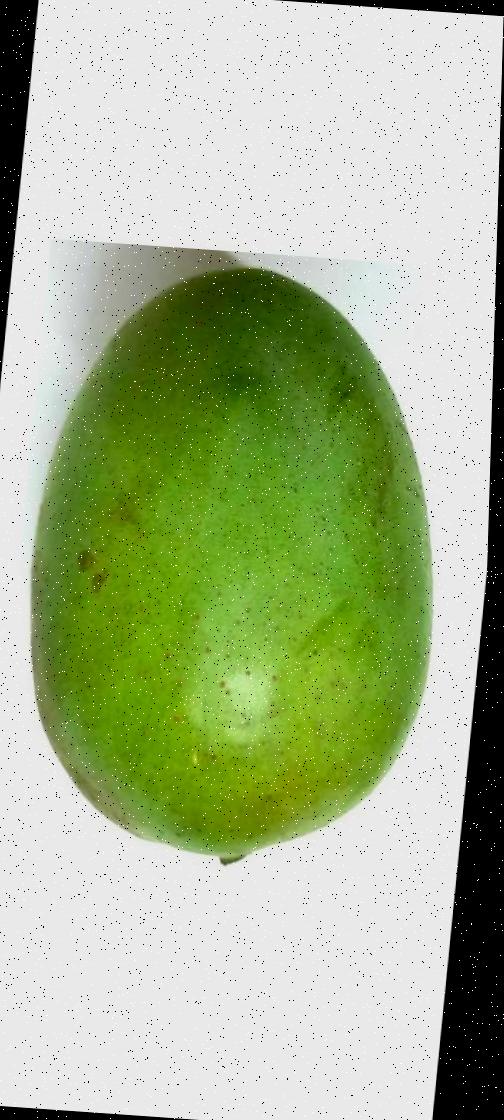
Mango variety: Langra